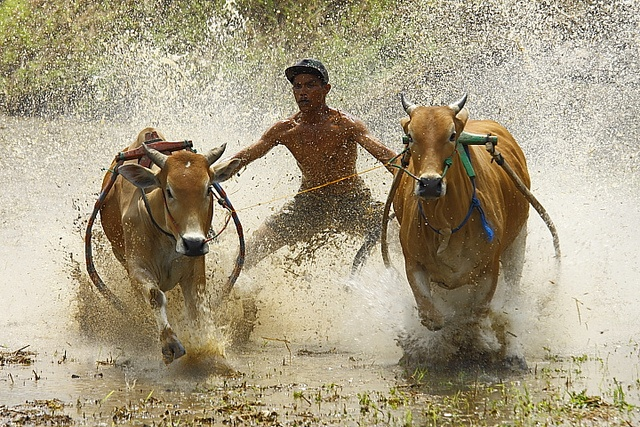
A man attempts to corral two animals in the mud
A man rides two brown cows across water.
A young man with two cattle riding them.
A man riding between two cows through water.
A man riding between two oxen as they travel through water.